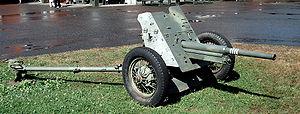
Le canon anti-char de 45 mm M1937 (53-K) est un canon anti-char léger à cadence rapide qui fut utilisé durant la première phase de la Grande Guerre patriotique et qui fut créé par le concepteur d'artillerie soviétique Mikhail Nikolaevich Loginov. Du fait de son insuffisante pénétration de blindage, il fut remplacé dans son service par le canon anti-char de 45 mm modèle 1942 plus puissant.